Guilty Gear (video game)

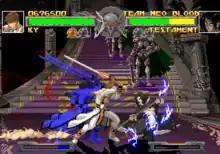
A typical battle in "Guilty Gear", featuring Ky Kiske and Testament. The upper bar shows the character's health while the bottom bar is the tension gauge. The red orbs under the health bar display the rounds each player has won.

After selecting one of ten characters available from the outset, the player must defeat the enemy in battle by winning two out of three rounds. It uses a six-button layout: four of which are responsible for the attacks—one punch, one kick, and two for weapon attacks—with the other two used for special actions. "Guilty Gear" also features instant kill techniques that, if successfully landed on an opponent, ends the match.